1964 NFL Championship Game

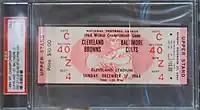
Ticket for the 1964 NFL Championship Game.

The Cleveland Browns finished the regular season with a record of 10–3–1, winning the Eastern Conference by a half game over the St. Louis Cardinals at 9–3–2. The Browns were led by second-year head coach Blanton Collier, quarterback Frank Ryan, running back Jim Brown, and receivers Gary Collins and rookie Paul Warfield. This was the Browns' eighth NFL championship game appearance since joining the NFL in 1950, but the first in seven years.